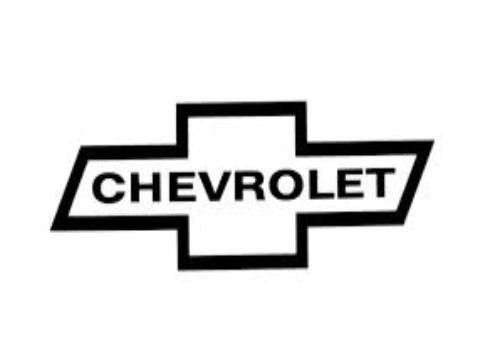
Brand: Chevrolet
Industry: Transportation